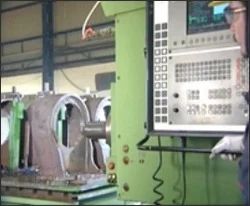
Label: CNC_Horizontal_Boring_Machines